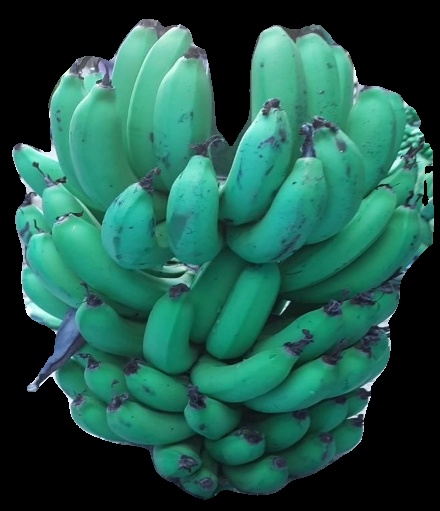
Variety: pachbale
Grade: grade2